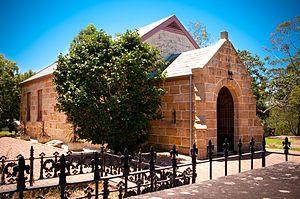
Ebenezer est un hameau de Nouvelle-Galles du Sud en Australie situé à 69 kilomètres au nord-ouest de Sydney.